Henry Preston House

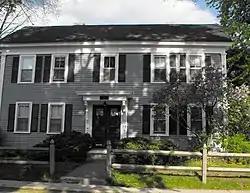
The Henry Preston House

The Henry Preston House is a historic house in Methuen, Massachusetts.